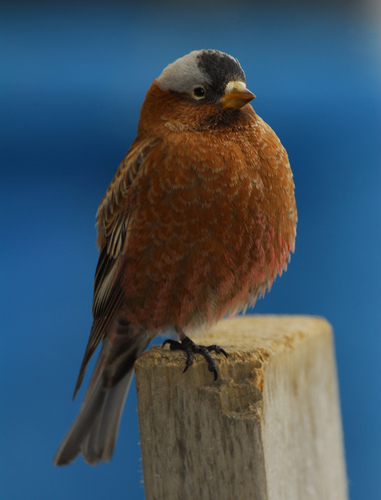
this little bird has a brown belly and breast with a black and gray crown.
bird has brown body feathers, brown breast feather, and short beak
this small bird has grey and black on it's head and tail but an orange head and black foot.
this bird is brown in color with a brown beak, and grey eye rings.
a fat, reddish brown bird, with a gray crown, black eyebrow and cheek patch and an orange beak.
this bird has wings that are grey and has a red belly
this particular bird has a belly that is brown and orange
this bird is orange brown at the breast and has a dark grey crown tapering to a light grey supercilliary.
this bird has a short beak colored in orange to match the burnt orange feathers covering the rest of it's body.
a small bird with a brown belly, breast, and throat with a beak.
Species: Gray Crowned Rosy Finch